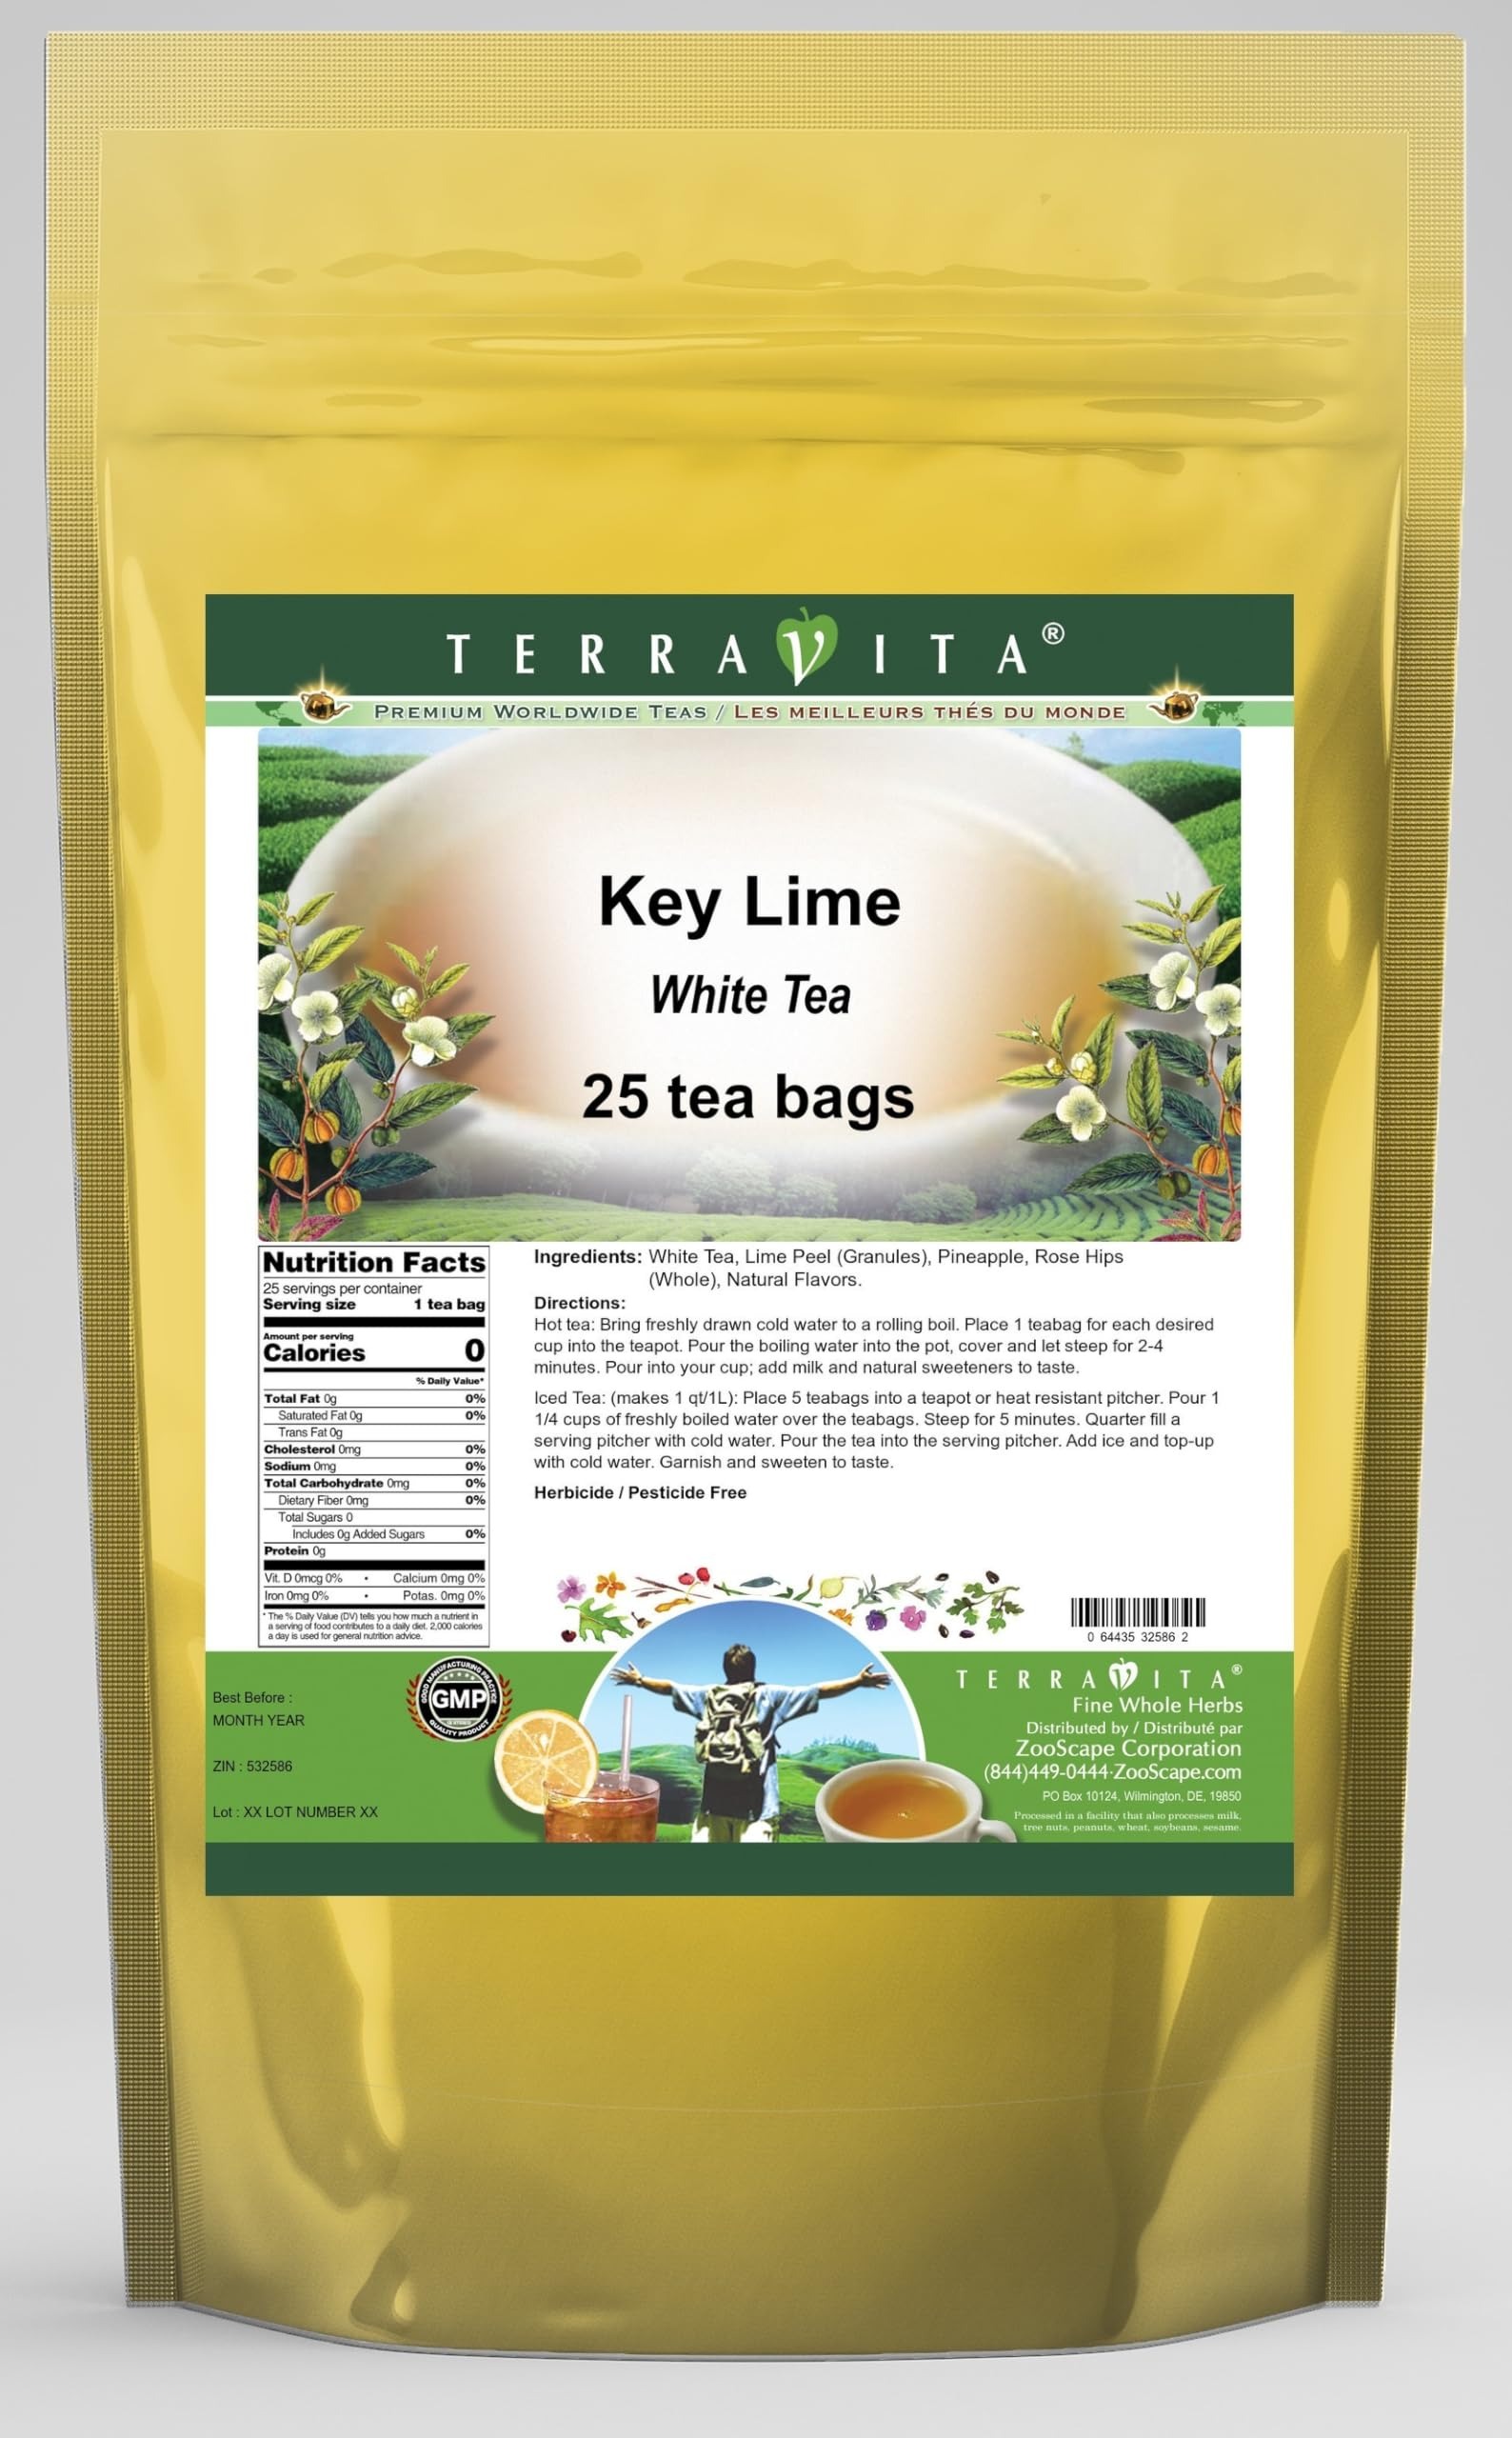
Item Name: Key Lime White Tea (25 tea bags, ZIN: 532586)
Bullet Point 1: Our Key Lime White Tea is a mouth-watering flavored White tea with Lime Peel, Pineapple and Rose Hips that you can enjoy all year round! The aroma and Key Lime flavor is a delight! - Ingredients: White tea, Lime Peel, Pineapple, Rose Hips and Natural Key Lime Flavor.
Bullet Point 2: No fillers.
Bullet Point 3: Manufacturer: TerraVita
Bullet Point 4: Size: 25 tea bags
Bullet Point 5: White Tea Bags - Packed in a convenient upright pouch!
Product Description: Our Key Lime White Tea is a mouth-watering flavored White tea with Lime Peel, Pineapple and Rose Hips that you can enjoy all year round! The aroma and Key Lime flavor is a delight! - Ingredients: White tea, Lime Peel, Pineapple, Rose Hips and Natural Key Lime Flavor. - Hot tea brewing method: Bring freshly drawn cold water to a rolling boil. Place 1 teabag for each desired cup into the teapot. Pour the boiling water into the pot, cover and let steep for 2-4 minutes. Pour into your cup; add milk and natural sweeteners to taste. - Iced tea brewing method: (to make 1 liter/quart): Place 5 teabags into a teapot or heat resistant pitcher. Pour 1 1/4 cups of freshly boiled water over the teabags. Steep for 5 minutes. Quarter fill a serving pitcher with cold water. Pour the tea into the serving pitcher. Add ice and top-up with cold water. Garnish and sweeten to taste. - TerraVita is an exclusive line of premium-quality, natural source products that use only the finest, purest and most potent ingredients found around the world. TerraVita is hallmarked by the highest possible standards of purity, potency, stability and freshness. All of our products are prepared with the highest elements of quality control, from raw materials through the entire manufacturing process, up to and including the moment that the bottles or bags are sealed for freshness and shipped out to you. Our highest possible standards are certified by independent laboratories and backed by our personal guarantee. - TerraVita exists to meet and ensure your family's health and wellness without the harmful effects of chemicals and health products. We strive to make all of our products affordable and reliable and are constantly searching the market to maintain our affordability and to look for new ways to serve you a
Value: 25.0
Unit: Count

Price: 26.09